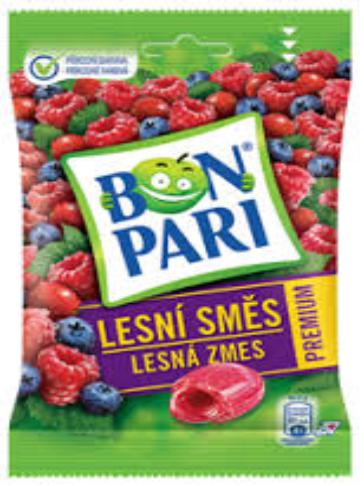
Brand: Bon Pari
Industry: Food